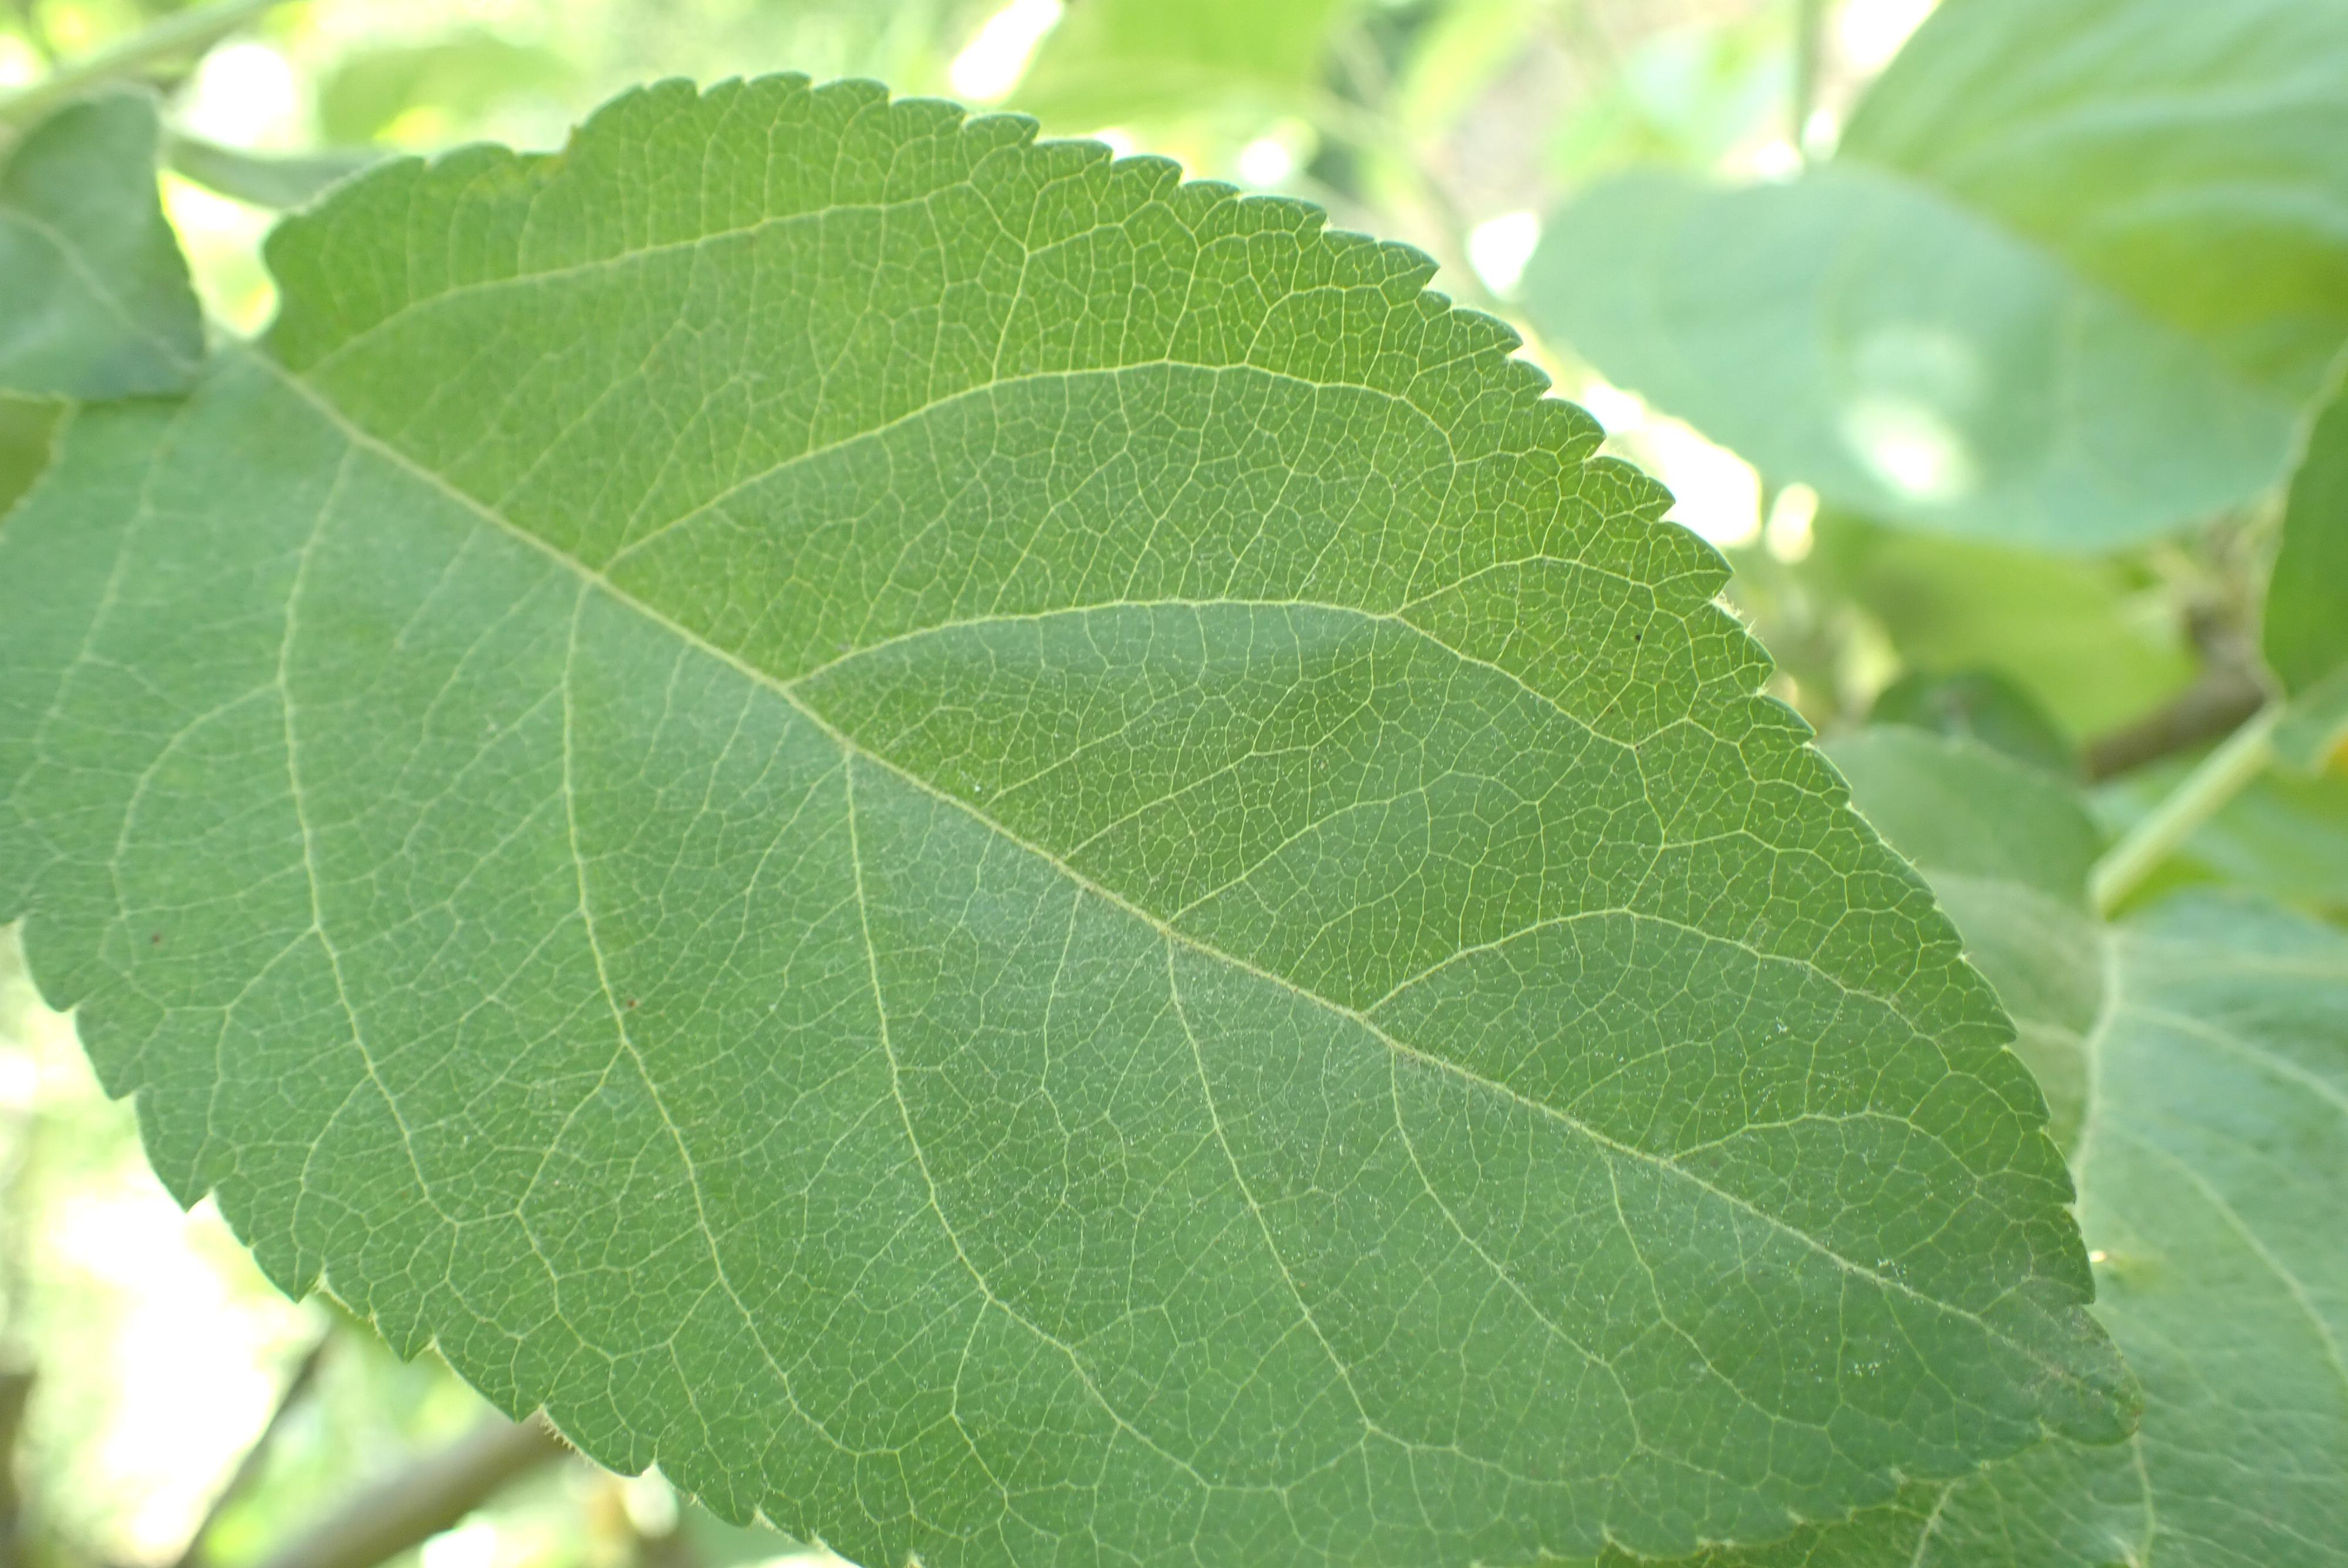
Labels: healthy